Hunan University

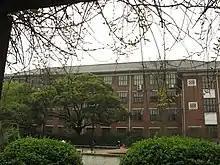
Central Teaching Building, at the south rim of the Central Quad, one of the major liberal arts teaching buildings

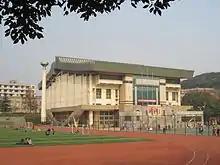
Hunan University Stadium

There are more than 30,000 full-time students, including more than 20,800 undergraduates and more than 14,000 graduate students. Hunan University has started to recruit international students since 1990s and is one of the Project 985 universities in China to launch an international student program taught entirely in English.